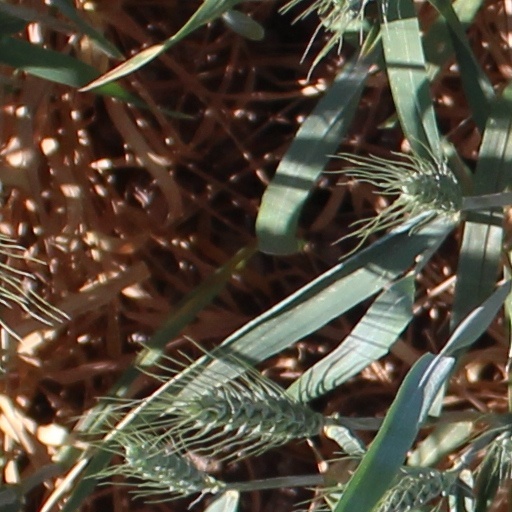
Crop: wheat